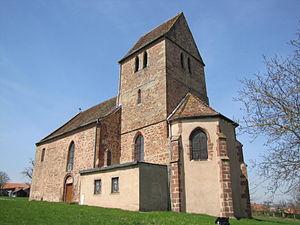
Cet article recense une partie des monuments historiques du Bas-Rhin, en France.
L'église Saint-Blaise de Sindelsberg est un monument historique situé à Marmoutier, dans le département français du Bas-Rhin.
Marmoutier est une commune française située dans le département du Bas-Rhin, en région Grand Est.